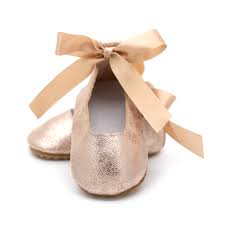
Label: Ballet Flat